Golden West Lodge Historic District

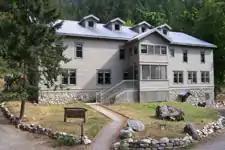

The Golden West Lodge Historic District includes the Golden West Lodge (now the Golden West Visitor Center) and six log cabins around it in Stehekin, Washington. Built in 1926, the lodge used salvaged portions of the Field Hotel, demolished the same year when the level of Lake Chelan was raised. Located in Lake Chelan National Recreation Area, the lodge was rehabilitated to function as the National Park Service Stehekin District Headquarters and Visitor Center in 2002.